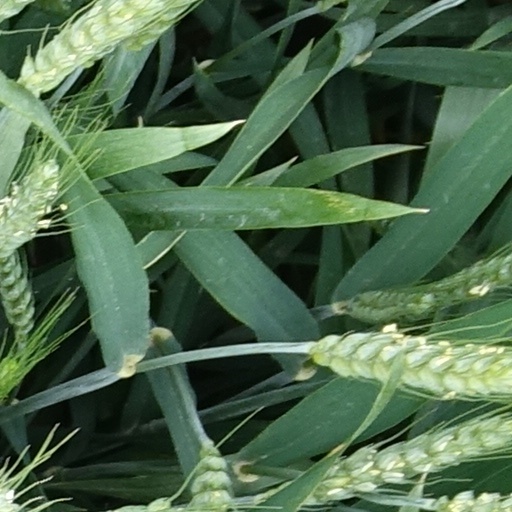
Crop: wheat